Yap State

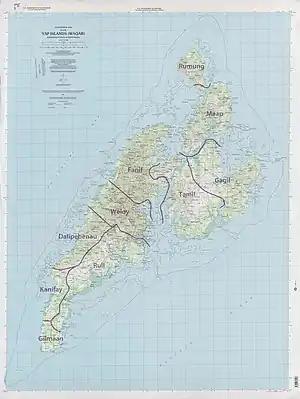
A detailed map of the Yap Main Islands.

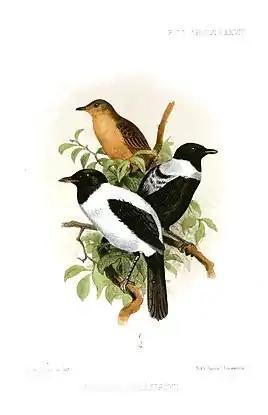
The Yap Monarch, the State Bird of Yap. The bird is native exclusively to the Yapanese Main Islands.

Yap State is the westernmost state of the Micronesian Federation. Further eastwards in order are the states of Chuuk, Pohnpei, and Kosrae. It consists of the four main islands of Rumung, Maap, Gagil-Tamil, and Yap Proper (Marbaa') and 134 smaller islands southwest and east of Yap. The state stretches from the Yap main islands towards the east to Chuuk for .